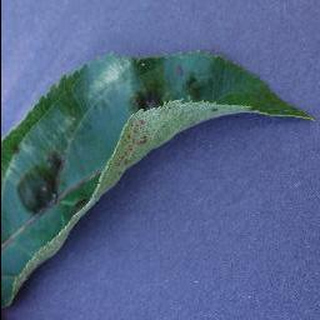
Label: apple_apple_scab